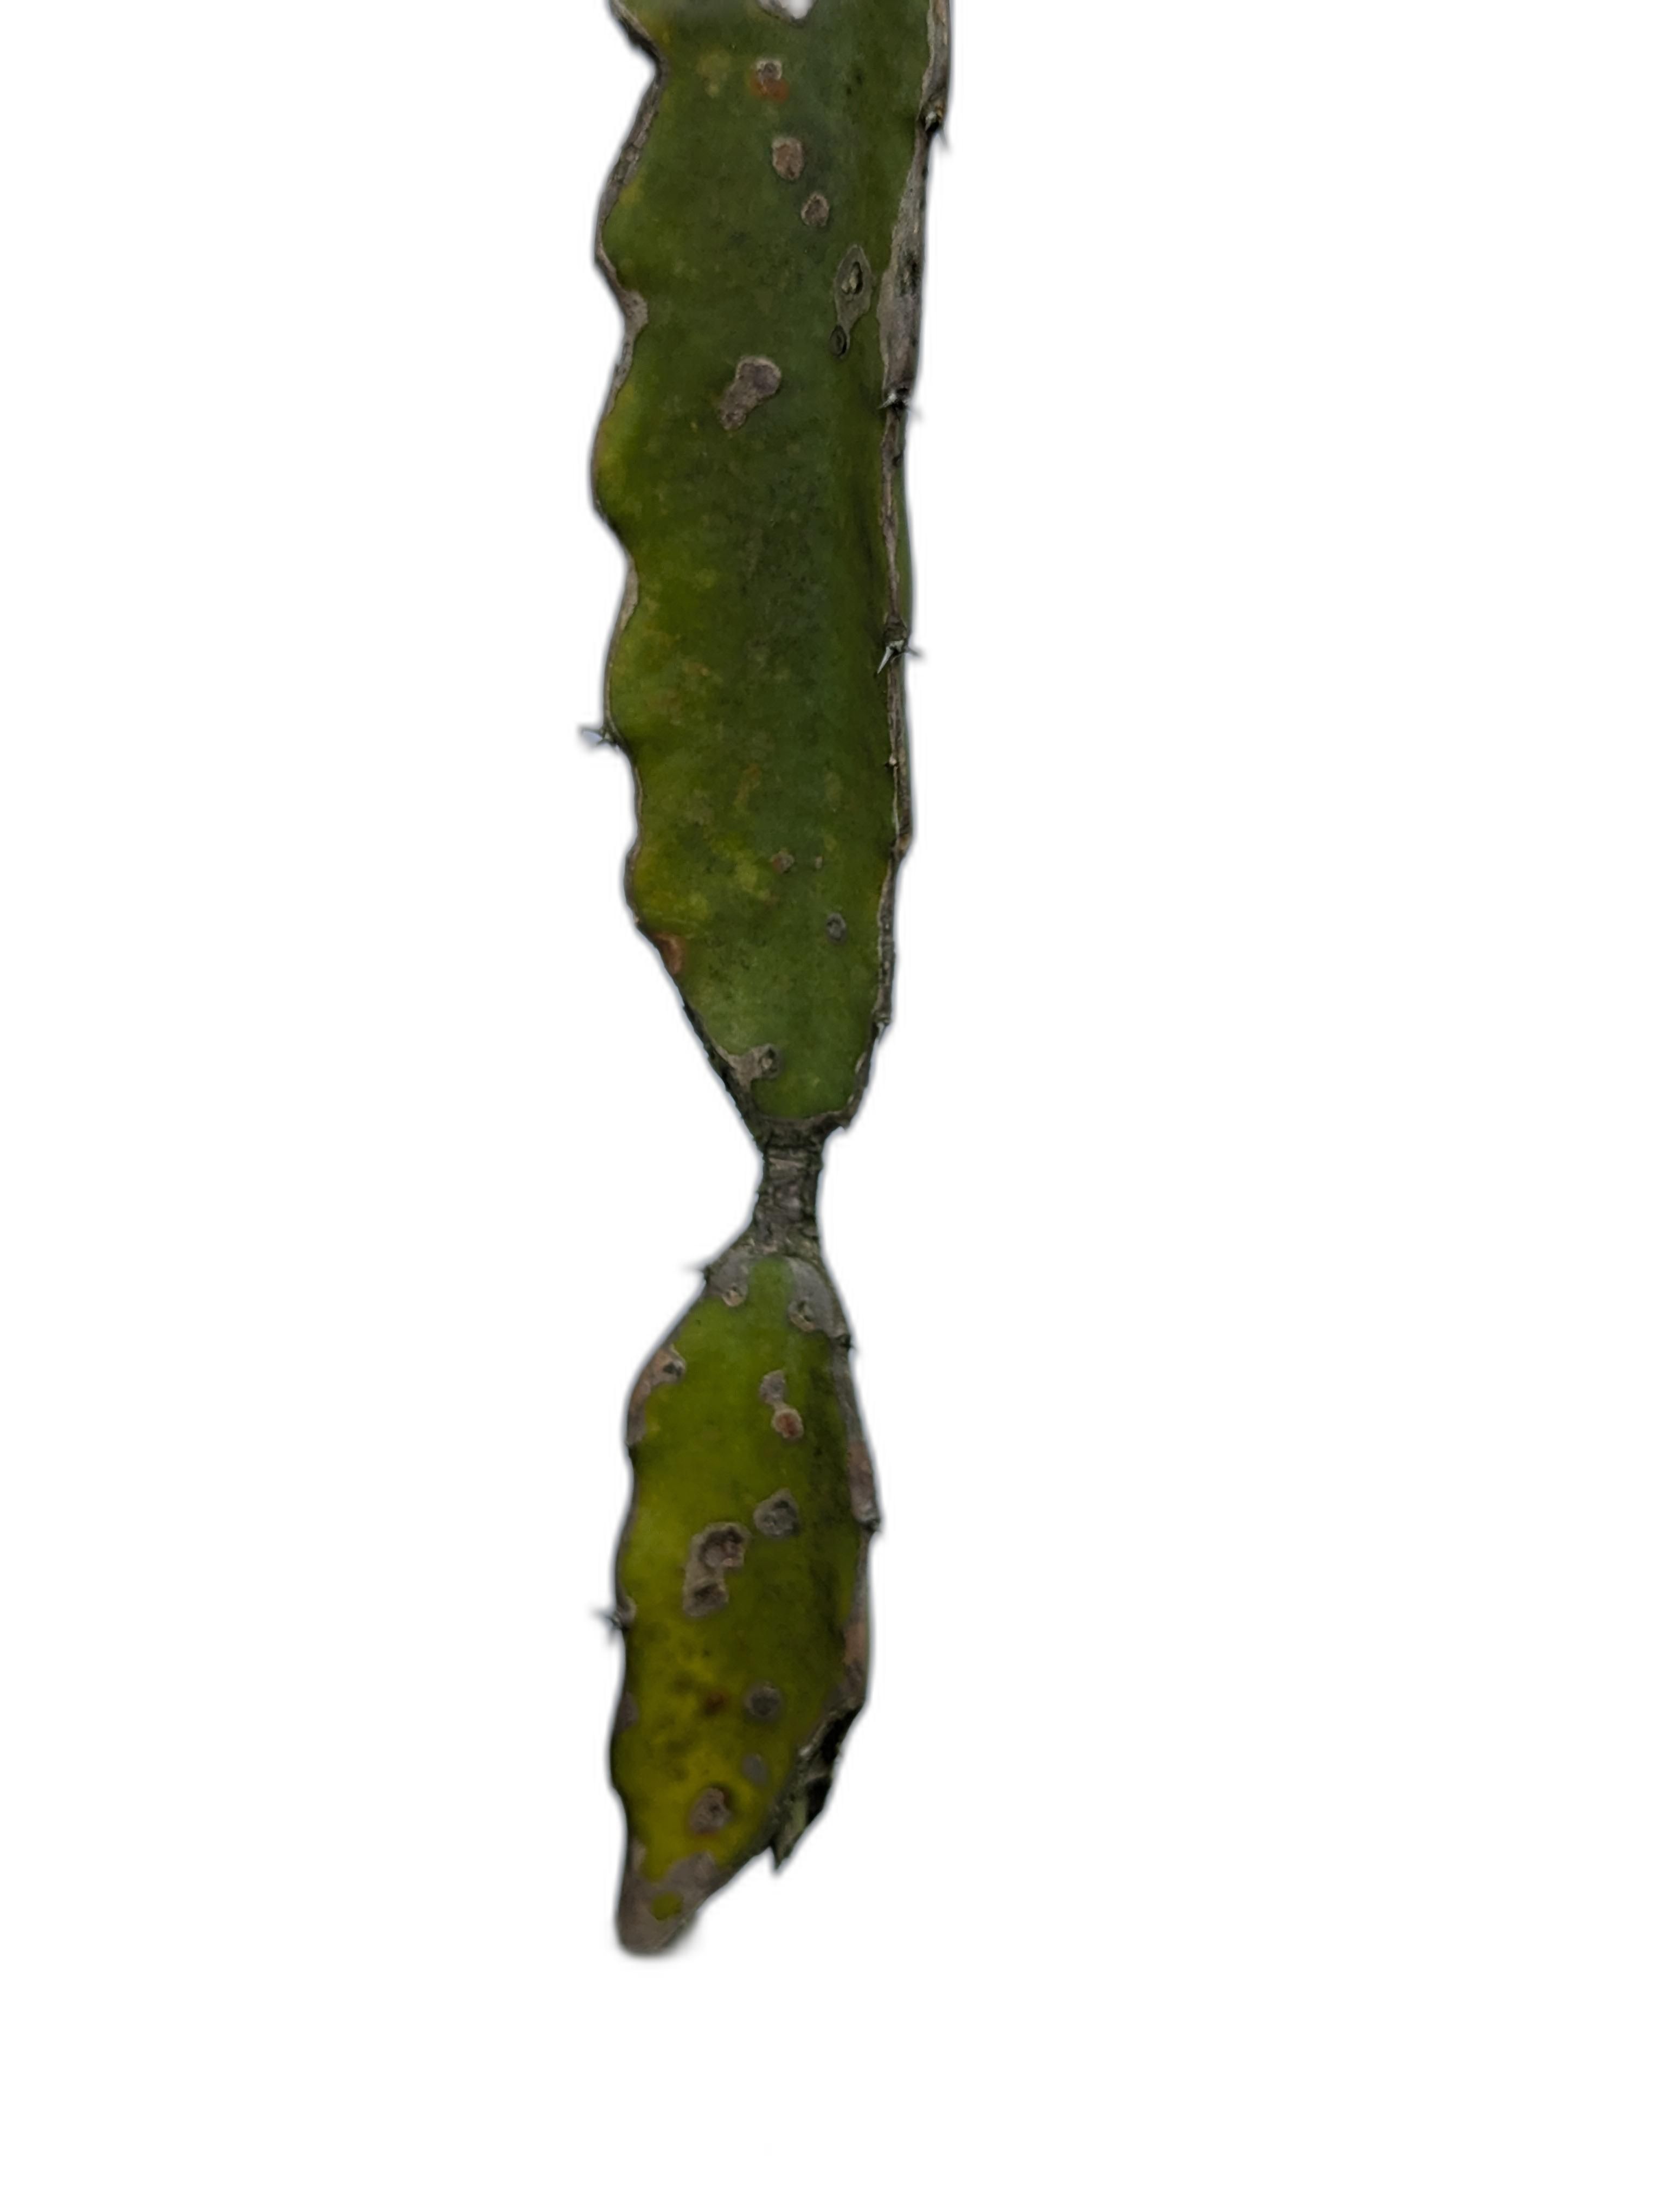
Label: Good leaf